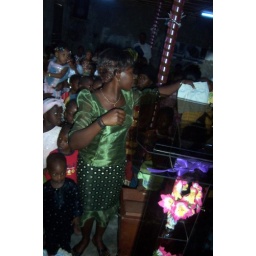
This is the fruit of the clothes drive that we performed in the U.S.